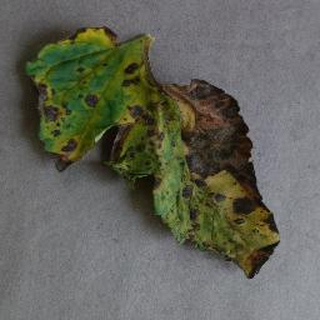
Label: tomato_early_blight